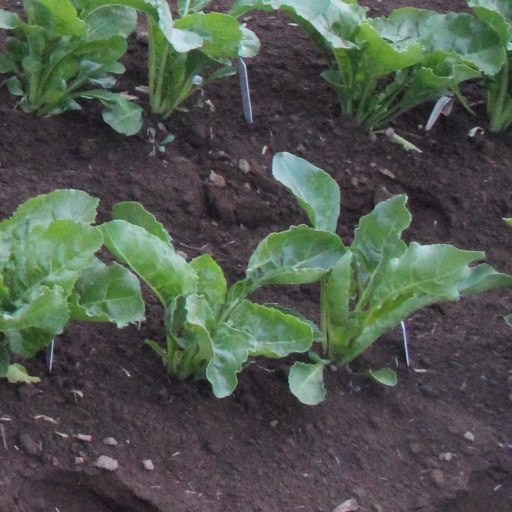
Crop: sugar beet